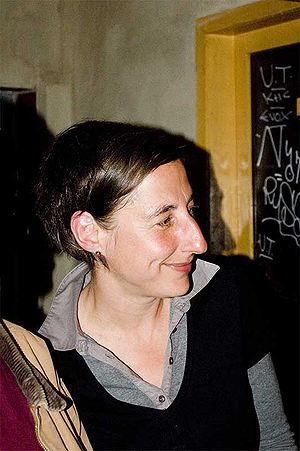
Judith Hermann
Judith Hermann (2007).
Judith Hermann, er en tysk forfatter. Judith Hermann er født og opvokset i det tidligere Vestberlin. Hun er cand. mag. i tysk og filosofi og er desuden uddannet fra det anerkendte Berliner Journalistenschule – et højprofileret akademi for journalister. I den forbindelse arbejdede hun i en periode for den tysksprogede avis Aufbau i New York, hvorfra hun arbejdede på sine første litterære tekster og dermed påbegyndte sit forfatterskab.